Danish literature

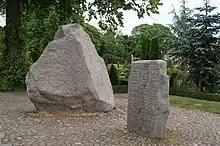
The runestones at Jelling

Danish literature stretches back to the Middle Ages. The earliest preserved texts from Denmark are runic inscriptions on memorial stones and other objects, some of which contain short poems in alliterative verse. In the late 12th century Saxo Grammaticus wrote "Gesta Danorum". During the 16th century, the Lutheran Reformation came to Denmark. During this era, Christiern Pedersen translated the New Testament into Danish and Thomas Kingo composed hymns. Fine poetry was created in the early 17th century by Anders Arrebo (1587–1637). The challenges faced during Denmark's absolute monarchy in 1660 are chronicled in "Jammersminde" (Remembered Woes) by Leonora Christina of the Blue Tower. Ludvig Holberg (1684–1754), influenced by the ideas of the Enlightenment and Humanism, is considered the founder of modern Danish and Norwegian literature. Neoclassical poetry, drama, and the essay flourished during the 18th century influenced by French and English trends. German influence is seen in the verse of the leading poets of the late 18th century such as Johannes Ewald and Jens Baggesen. Other 18th century writers include the hymn writer Hans Adolph Brorson and the satirical poet Johan Herman Wessel.